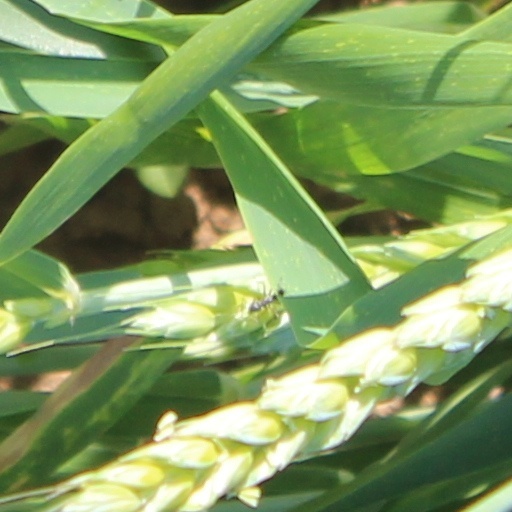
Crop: wheat